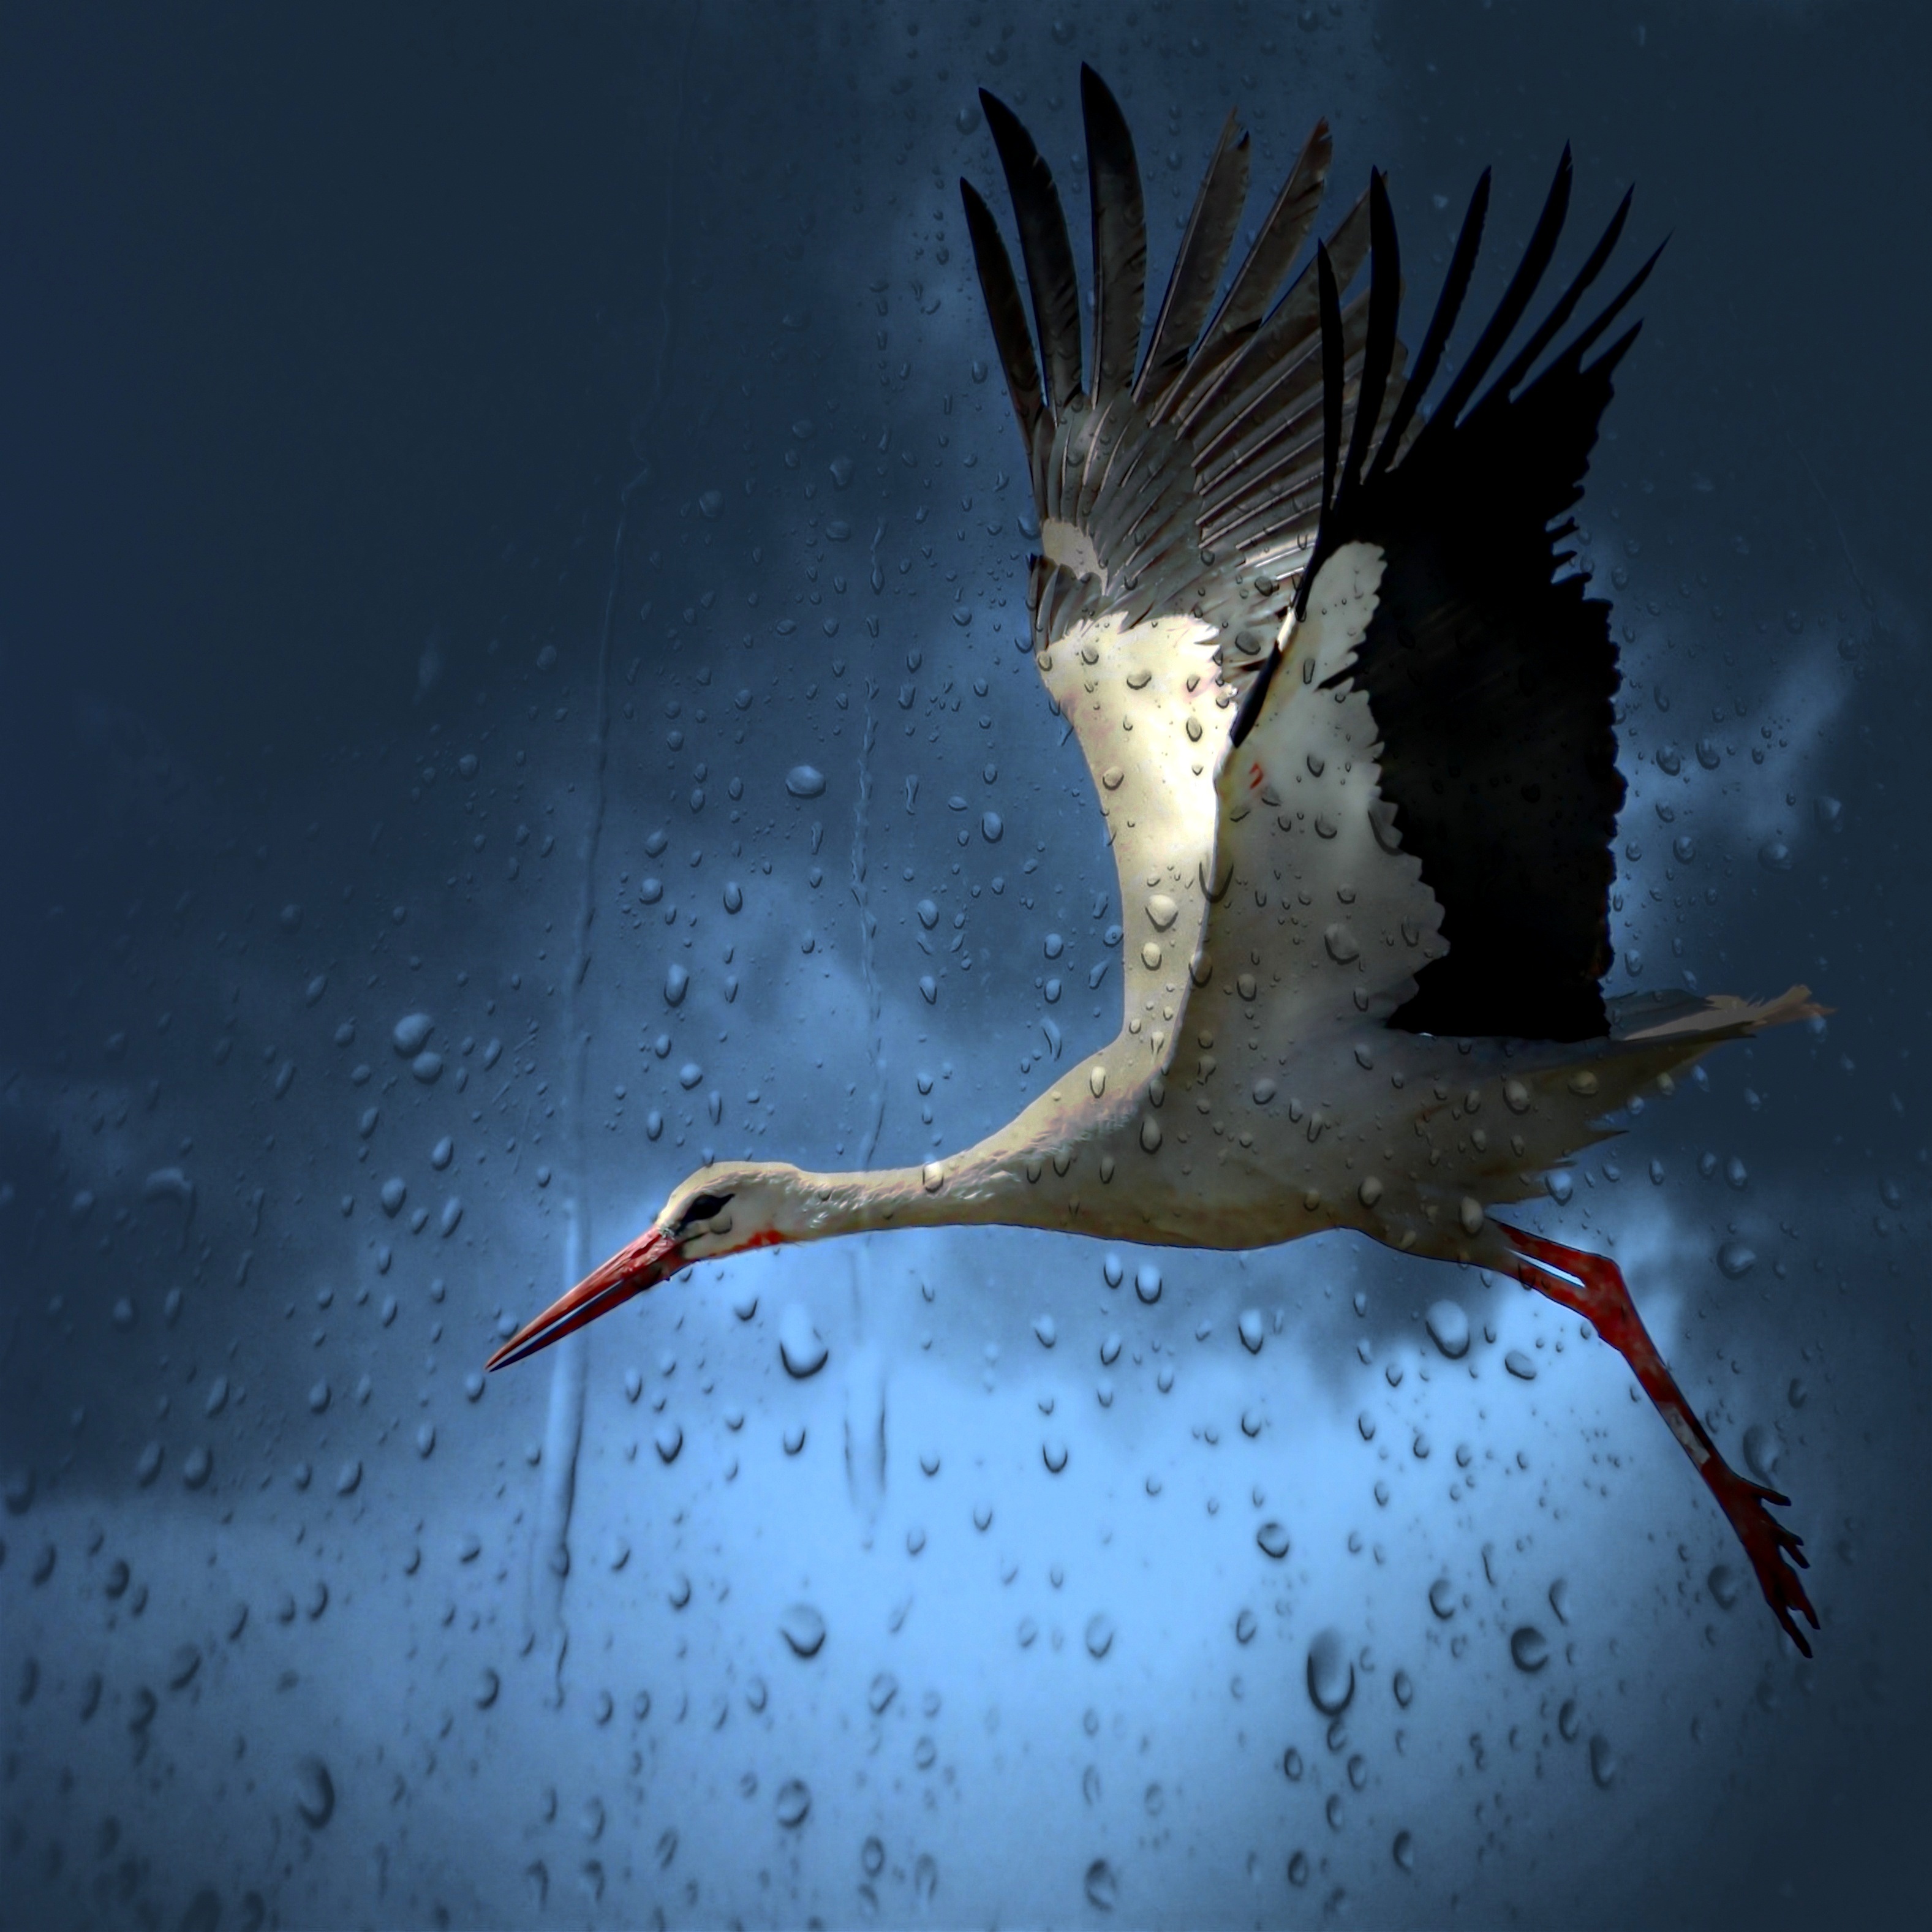
nature, bird, wing, white, field, meadow, village, fish, stork, screenshot, white stork, computer wallpaper, marine biology, deep sea fish